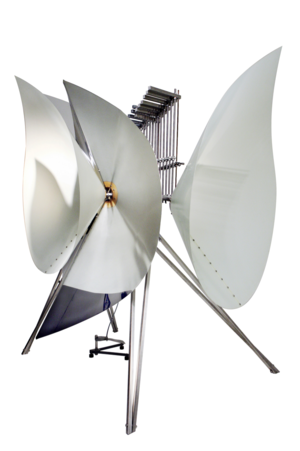
Baschet bass cristal